Preservation Action

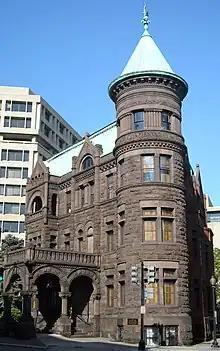
Christian Heurich Mansion

Preservation Action is an American 501(c)4 non-profit historic preservation advocacy organization. Preservation Action was created in 1974 to serve as the national grassroots lobby for historic preservation. The organization seeks to make historic preservation a national priority by advocating to all branches of the federal government for sound preservation policy and programs through a grassroots constituency of hundreds of members from throughout the United States. Preservation Action provides information and training, and encourages direct contact with elected representatives, with National Historic Preservation Advocacy Week being the highlight of advocacy and outreach efforts each year.